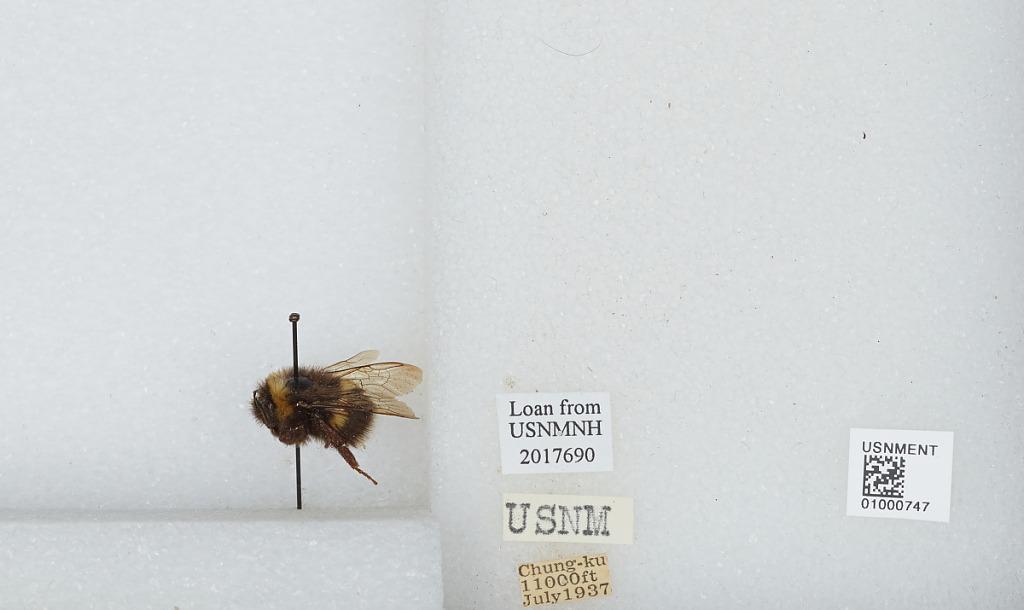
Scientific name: Bombus (Bombus) lucorum (Linnaeus)
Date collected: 1937-7-1
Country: China
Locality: Chung-ku